Paracel Islands

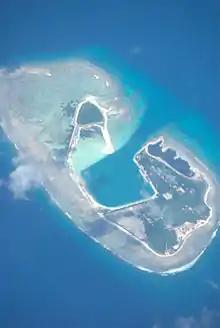
Harbor developments between the Duncan Islands (December 2012)

Before the 19th century, the area was primarily known only as "dangerous grounds" in English sources. In the late 1700s and early 1800s, greater attention was paid to mapping the islands in detail, notably by hydrographers such as Alexander Dalrymple and James Horsburgh, the latter of whom concluded that most of the Paracel islands indicated in earlier European maps were mistakes of sailors who really saw the tops of coastal mountains. A better picture of the area emerged in British charts by the mid-1800s.